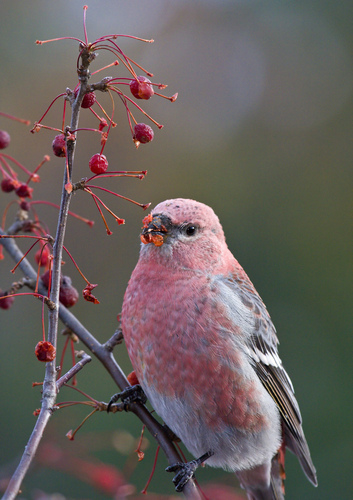
this is a small bird that is mostly light red color and has light gray wings and abdomen.
this beautiful bird has a pinkish hue to its head and chest, with blue-gray mixed in and dominating on the sides and belly.
the bird has a red crown and a black eyering.
this puffy bird has a short bill, and a pinkish red belly and breast.
bird with reddish gray crown, breast, gray abdomen, black tarsus and feetthe bird has a pink belly and breast with black coverts
this bird has a pink crown and head with white under its beak, the abdomen is white also, and it has a white wingbar.
this bird has wings that are black and has a red belly
this colorful bird has pink breasts and maybe even belly area, the crown is also pink in color, the rest of the body includes brown and grey.
a small bir diwth a light red coloring.
Species: Pine Grosbeak